Tung-Sol

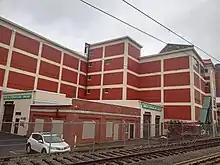
Orange Street plant was occupied from 1935 to 1976 and after a few companies became U-Haul

In 1962, The New York Times published on August 30, 1962, that Tung-Sol Electric, Inc. planned to close a Washington tube plant and transfer operations to Weatherly. About 1962 or 1963, the East Orange transistor plant and cathrode ray operations had closed and caused excess costs towards half-year profits. The Weatherly plant stopped production of tubes on January 1, 1966, and had only 125 employees to continue other products, without deciding a plant closure. Soon after, they were acquired by Wagner Electric, which itself merged into Studebaker-Worthington in 1967. The Orange Street factory continued operation until Wagner Electric sold the property in 1976 ending operations of flashers for directional signals, relays, silicon rectifiers, and power supplies.